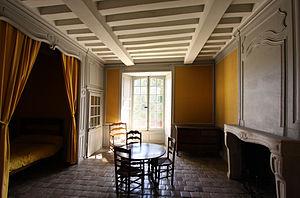
L'abbaye de Noirlac est une abbaye cistercienne située à Bruère-Allichamps, près de Saint-Amand-Montrond, dans le département du Cher. C'est une des abbayes cisterciennes les mieux préservées. Acquise par le département du Cher en 1909, restaurée de 1950 à 1980, elle est actuellement un centre culturel de rencontres, membre du réseau européen des centres de rencontre. L'abbaye de Noirlac est membre de la Charte des abbayes et sites cisterciens d'Europe.